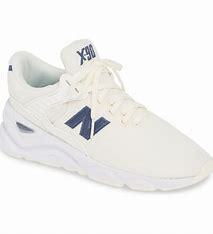
Brand: New
Model: Balance New Balance X 90